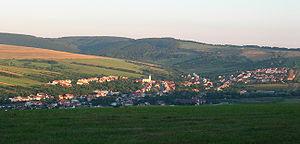
Strání est une commune du district d'Uherské Hradiště, dans la région de Zlín, en Tchéquie. Sa population s'élevait à 3 494 habitants en 2018.